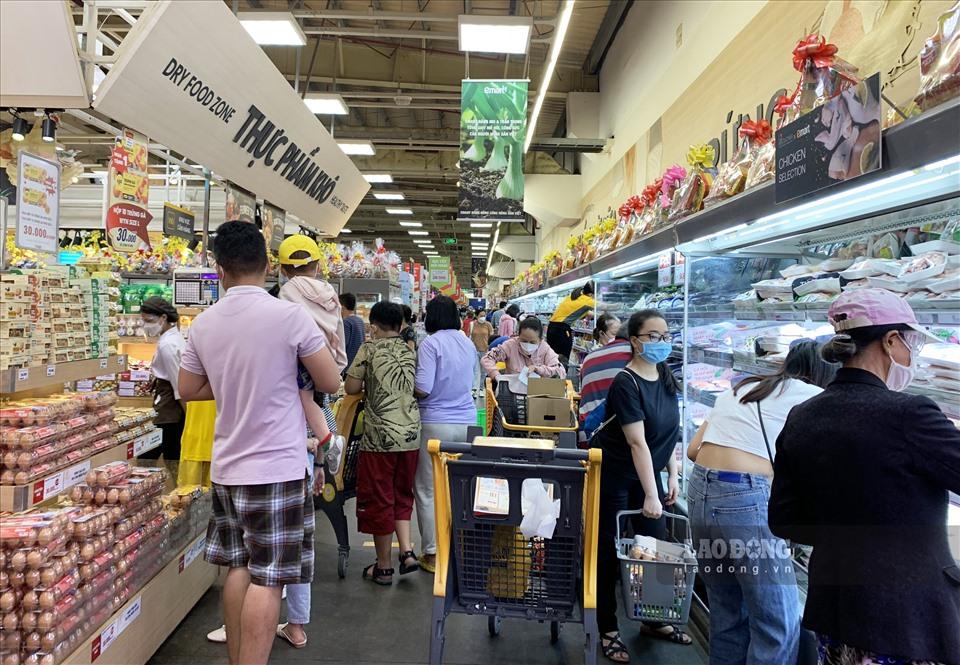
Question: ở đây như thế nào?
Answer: ở đây khá đông đúc